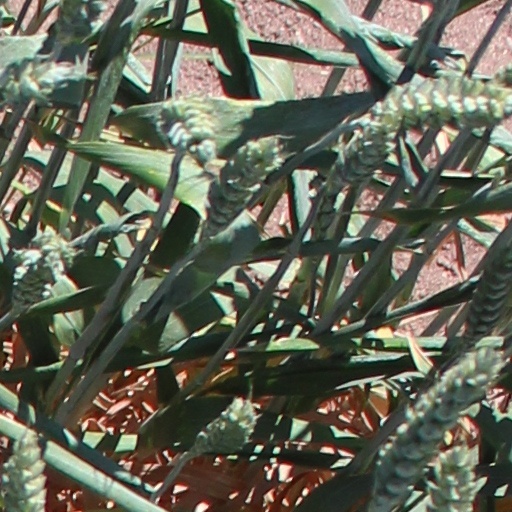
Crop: wheat